Odd-eyed cat

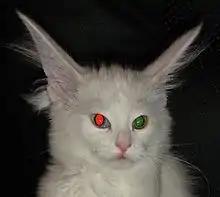
Flash photography red-eye effect in the blue eye, but not in the yellow eye of an odd-eyed cat

In flash photographs, odd-eyed cats typically show a red-eye effect in the blue eye, but not in the other eye. This is due to the combined effect of the (normal) presence of a tapetum lucidum in both eyes and the absence of melanin in the blue eye. The tapetum lucidum produces eyeshine in both eyes, but in the non-blue eye a layer of melanin over the tapetum lucidum selectively removes some colours of light.